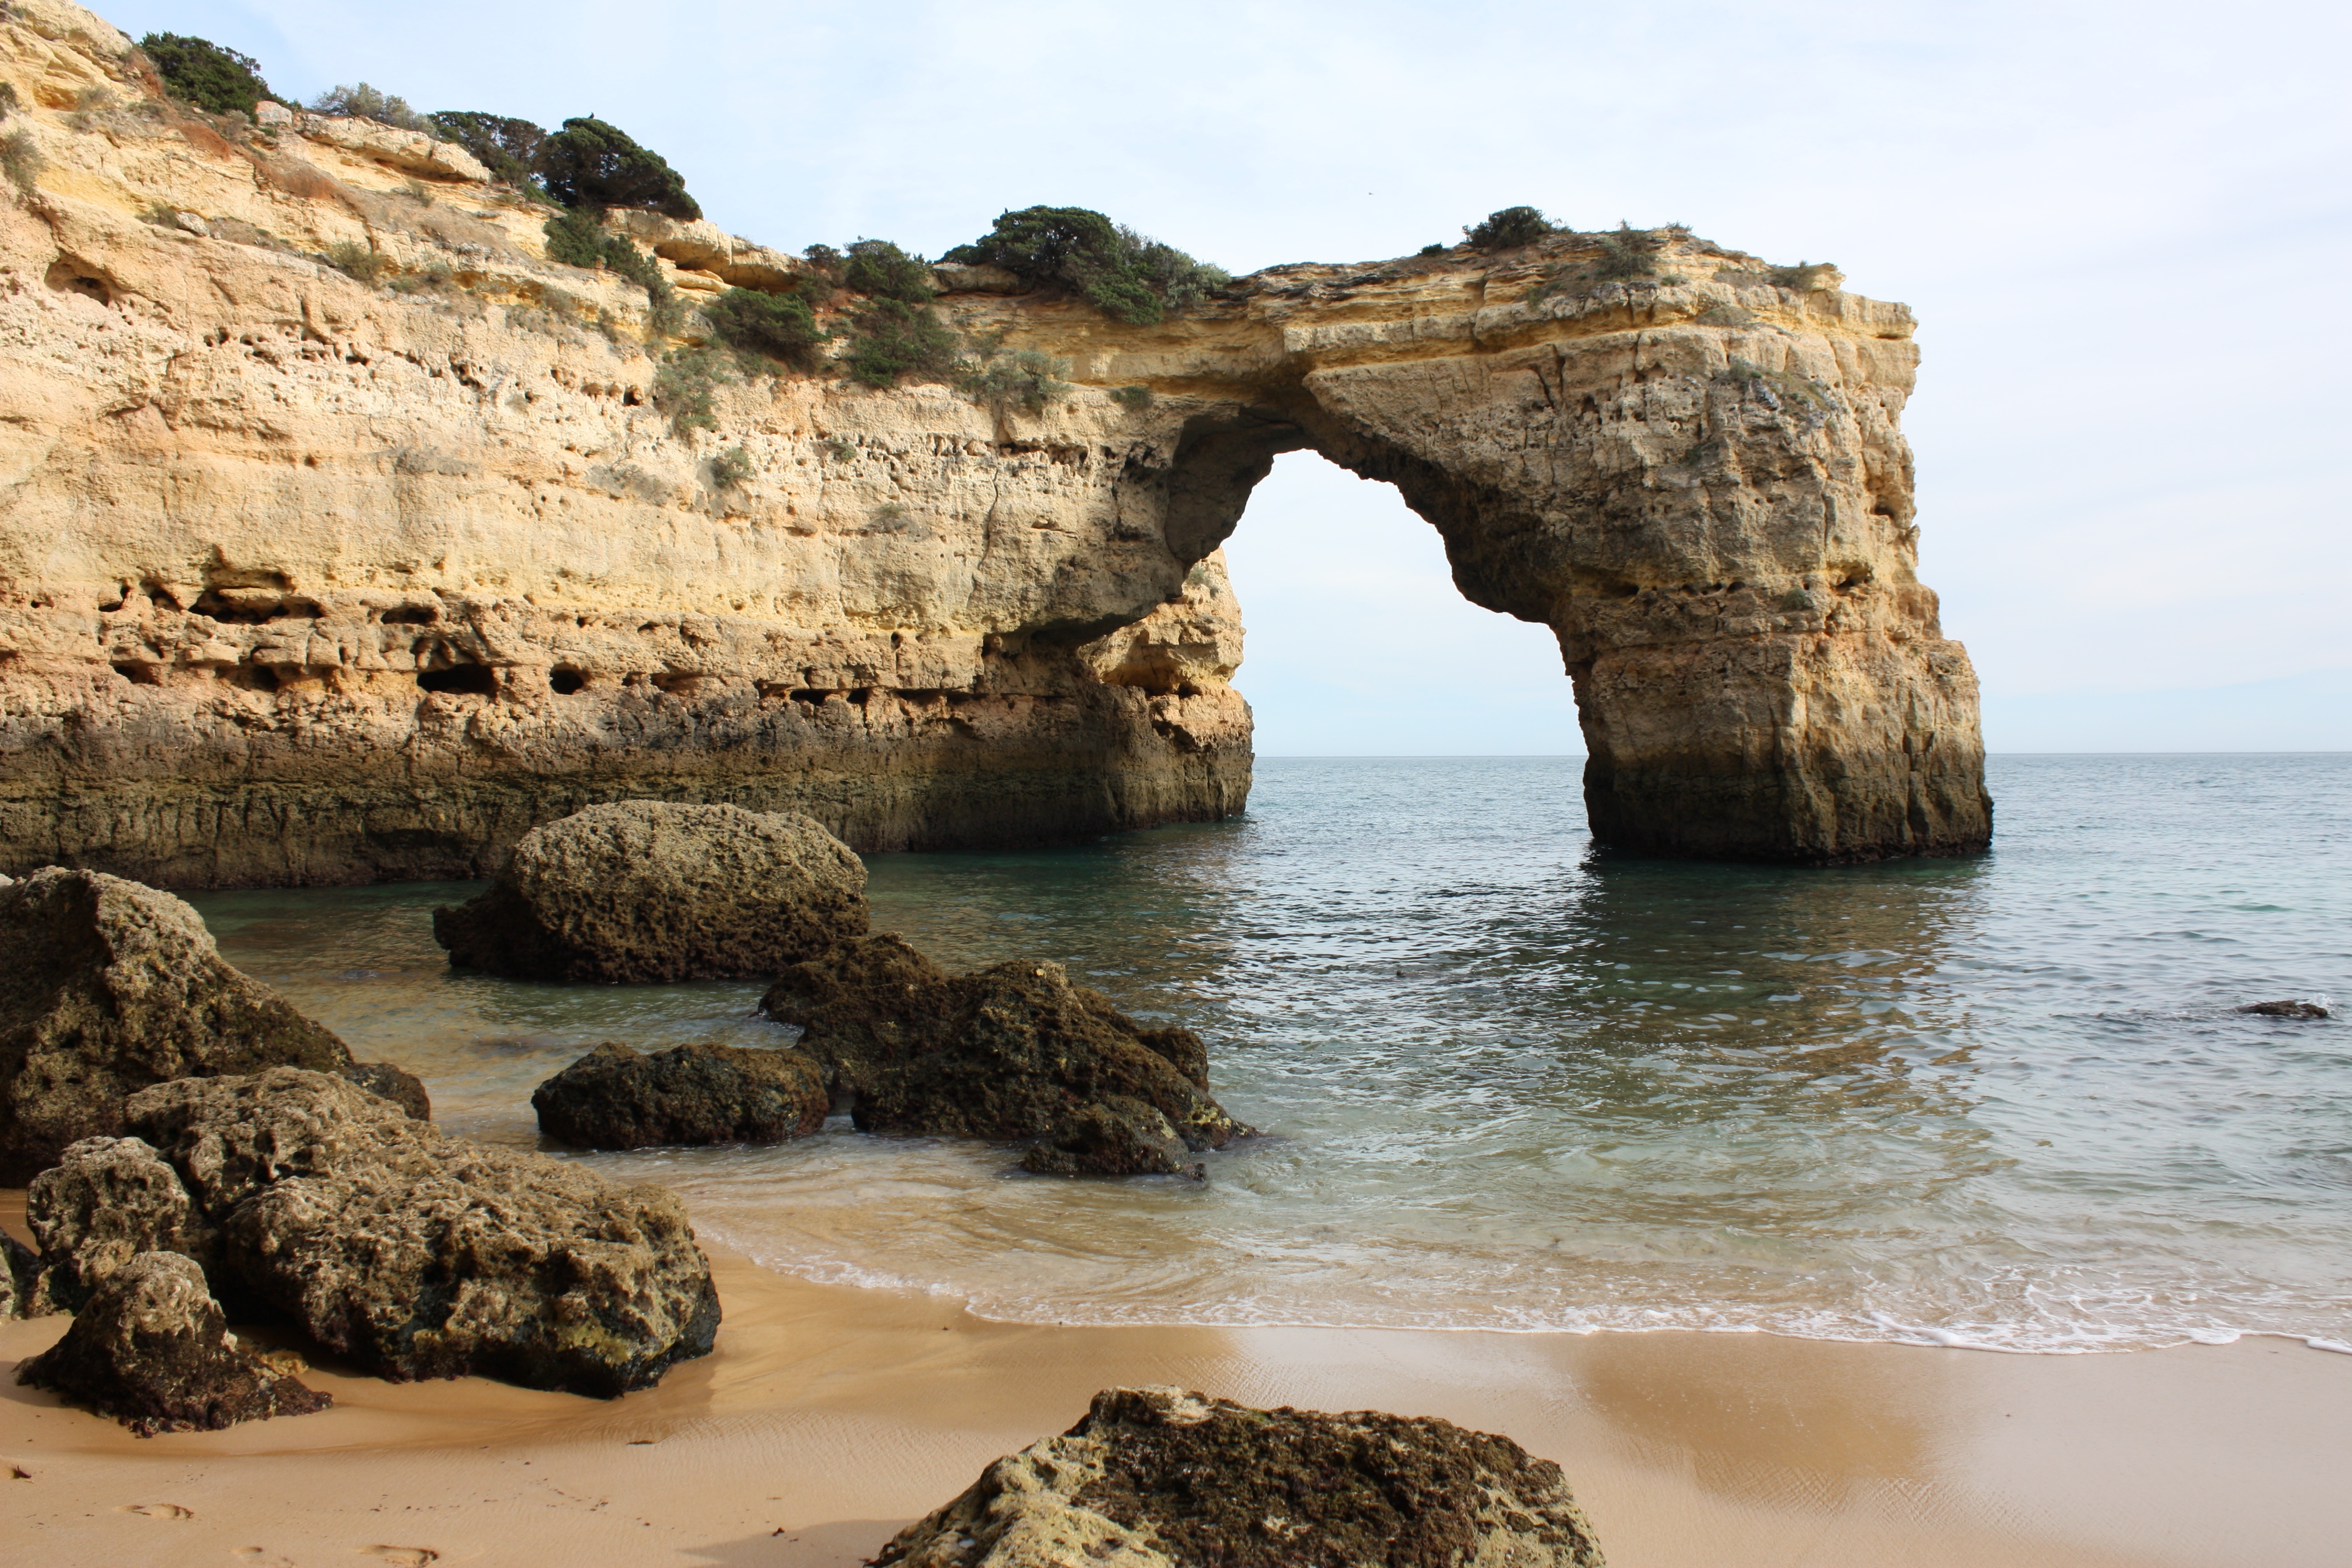
beach, landscape, sea, coast, water, nature, sand, rock, ocean, shore, stone, formation, cliff, arch, peaceful, bay, stack, terrain, material, body of water, rocks, geology, costa, algarve, cape, wadi, coves, landform, natural arch, sea cave, geographical feature